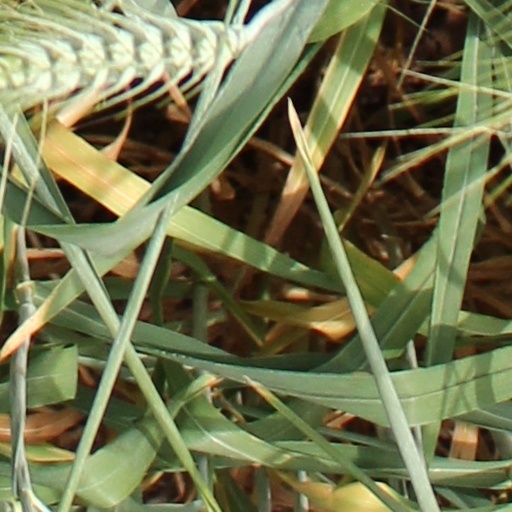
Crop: wheat